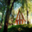
Label: house